42nd Electronic Combat Squadron

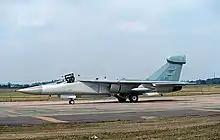
General Dynamics EF-111A of the 42nd Electronic Combat Squadron

Reactivated in 1983 with General Dynamics EF-111A Ravens at RAF Upper Heyford, England, the replacement for the Douglas EB-66 electronic warfare aircraft. Performed ECM operations for NATO aircraft. Provided electronic countermeasures to US Navy aircraft for combat in Libya, 15 April 1986 as part of Operation El Dorado Canyon. During that mission, the 42d provided three EF-111As plus two spare aircraft to jam the Libyan radar network.